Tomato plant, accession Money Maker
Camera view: vertical (180 deg); turntable rotation: 300 degrees
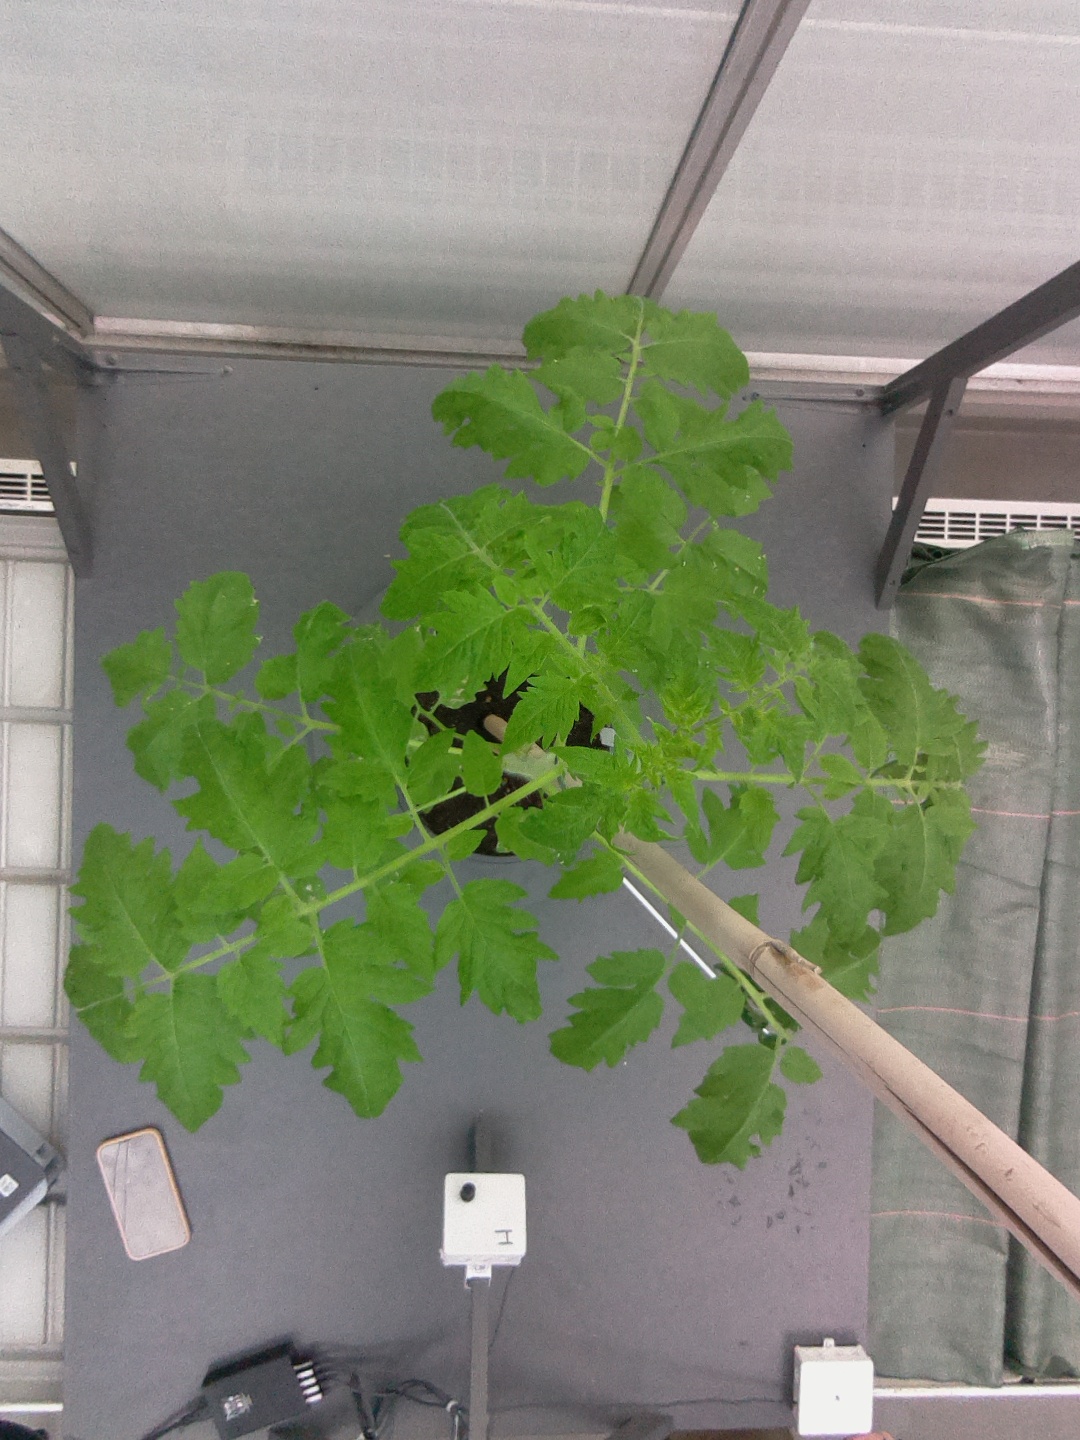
BBCH growth stage 20: First Side shoot start formed